Thiago Motta

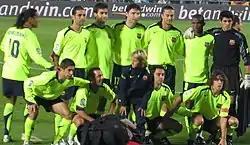
Motta (back row, third from right) lining up for Barcelona during the 2005–06 season

Motta signed with Barcelona in 1999 at age 17 from São Paulo side Juventus-SP, initially being assigned to the club's B-side. He eventually graduated to the first team in 2001, making his debut on 3 October against Mallorca in a 3–0 home win.